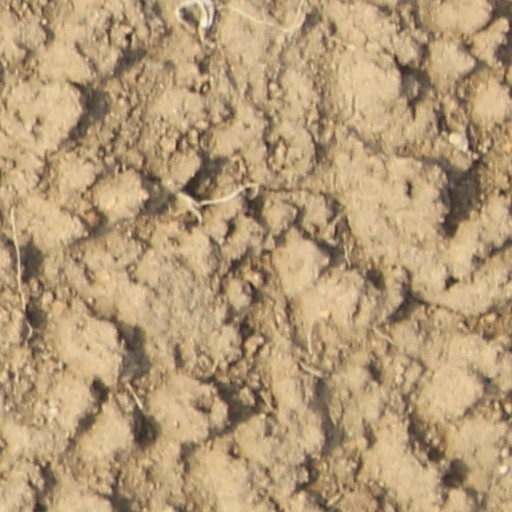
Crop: wheat